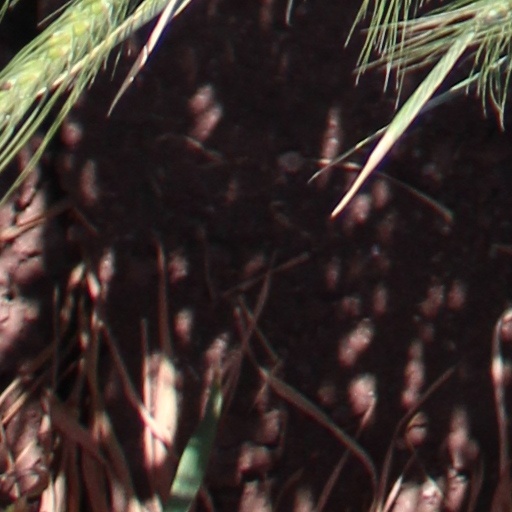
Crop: wheat